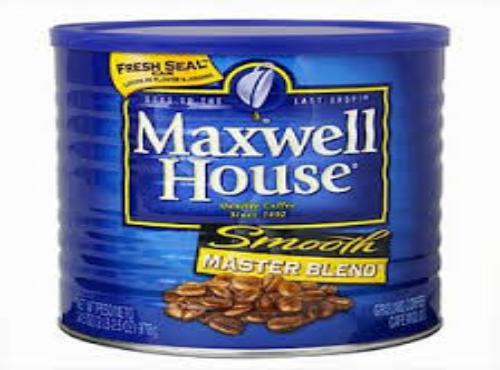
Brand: Maxwell House
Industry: Food